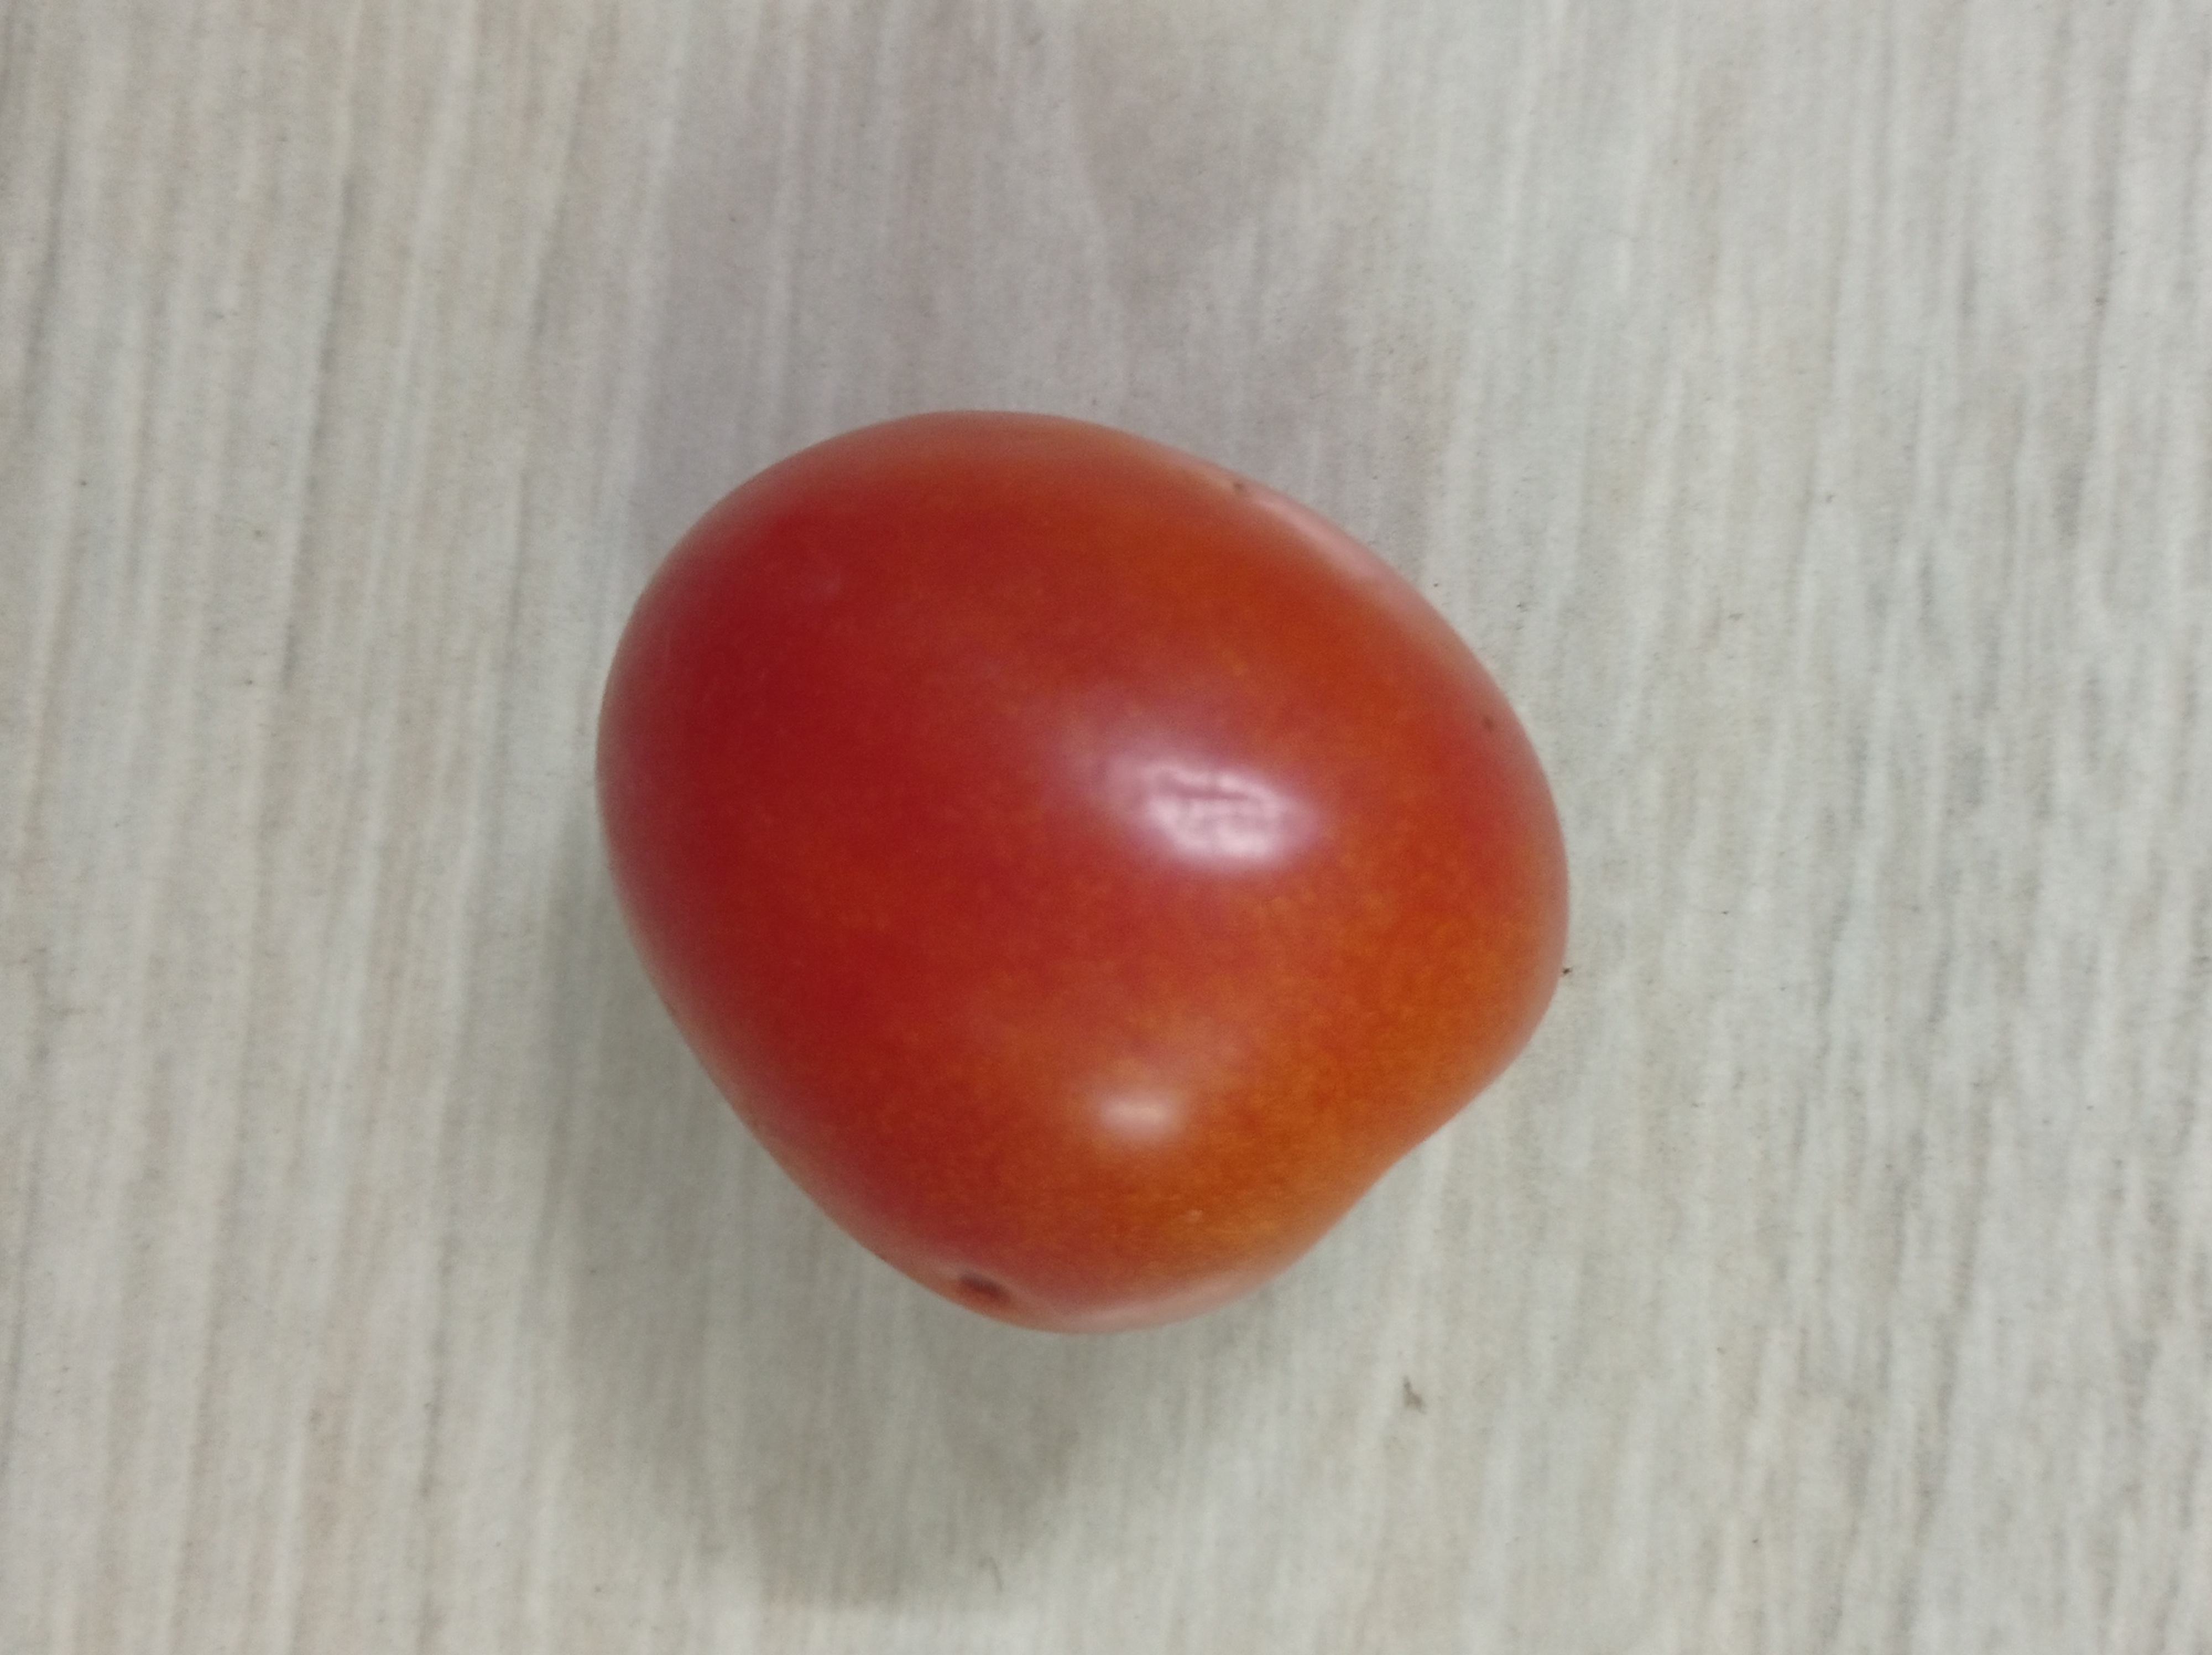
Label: Fresh